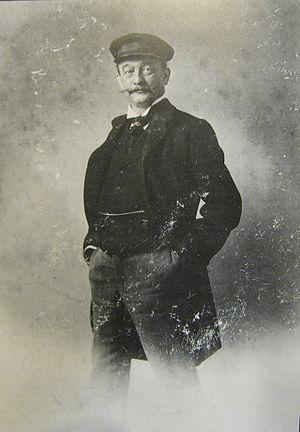
Pau Audouard est un photographe espagnol.